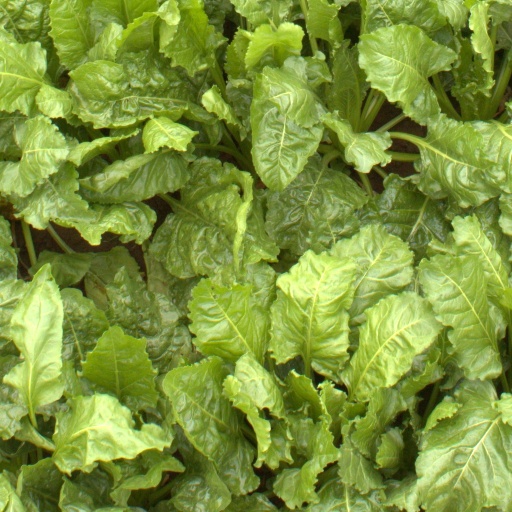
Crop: sugar beet